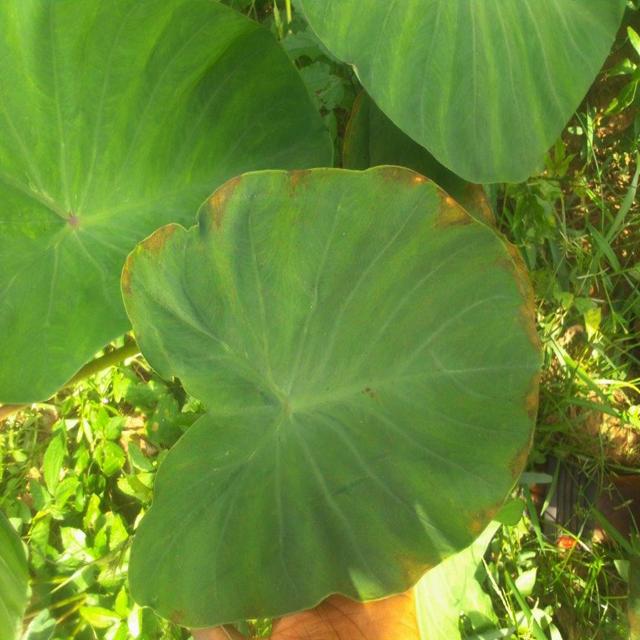
Label: Early_Blight